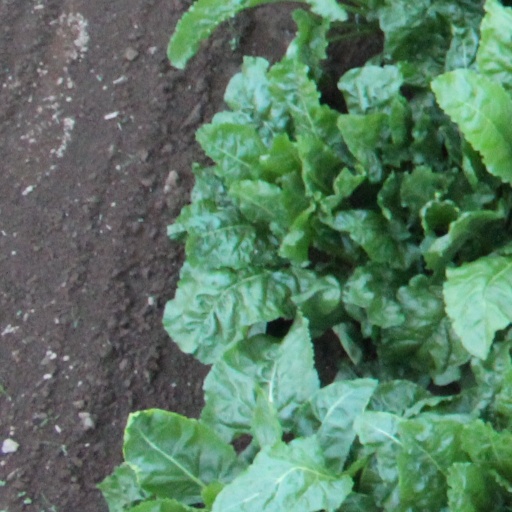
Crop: sugar beet